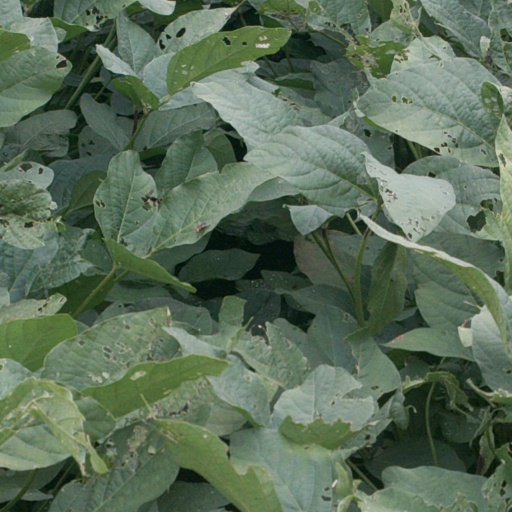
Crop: soybean